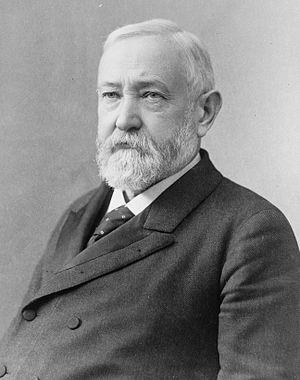
L'élection présidentielle américaine de 1892 se déroule le 8 novembre 1892.
L'Administrateur de la santé publique des États-Unis est le chef opérationnel du Corps commissionné des services de Santé publique des États-Unis, et donc le principal porte-parole du gouvernement fédéral des États-Unis pour les questions de santé publique. Le bureau et le personnel de l'Administrateur de la santé publique sont connus sous le nom de Office of the Surgeon General, qui est hébergé au sein du Bureau du Secrétaire adjoint à la santé.